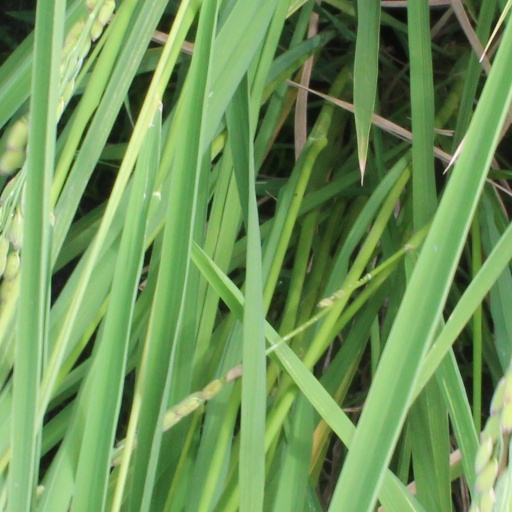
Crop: rice